Lyme–East Thetford Bridge

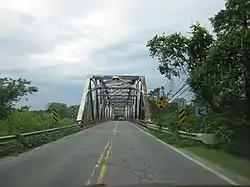
View from the New Hampshire side

The Lyme–East Thetford Bridge is a historic bridge over the Connecticut River between Lyme, New Hampshire, and East Thetford, Vermont. From the New Hampshire side it carries East Thetford Road, which becomes Vermont Route 113 as it enters Vermont. A Parker truss bridge completed in 1937, it is long. The bridge was added to the National Register of Historic Places in 2020.